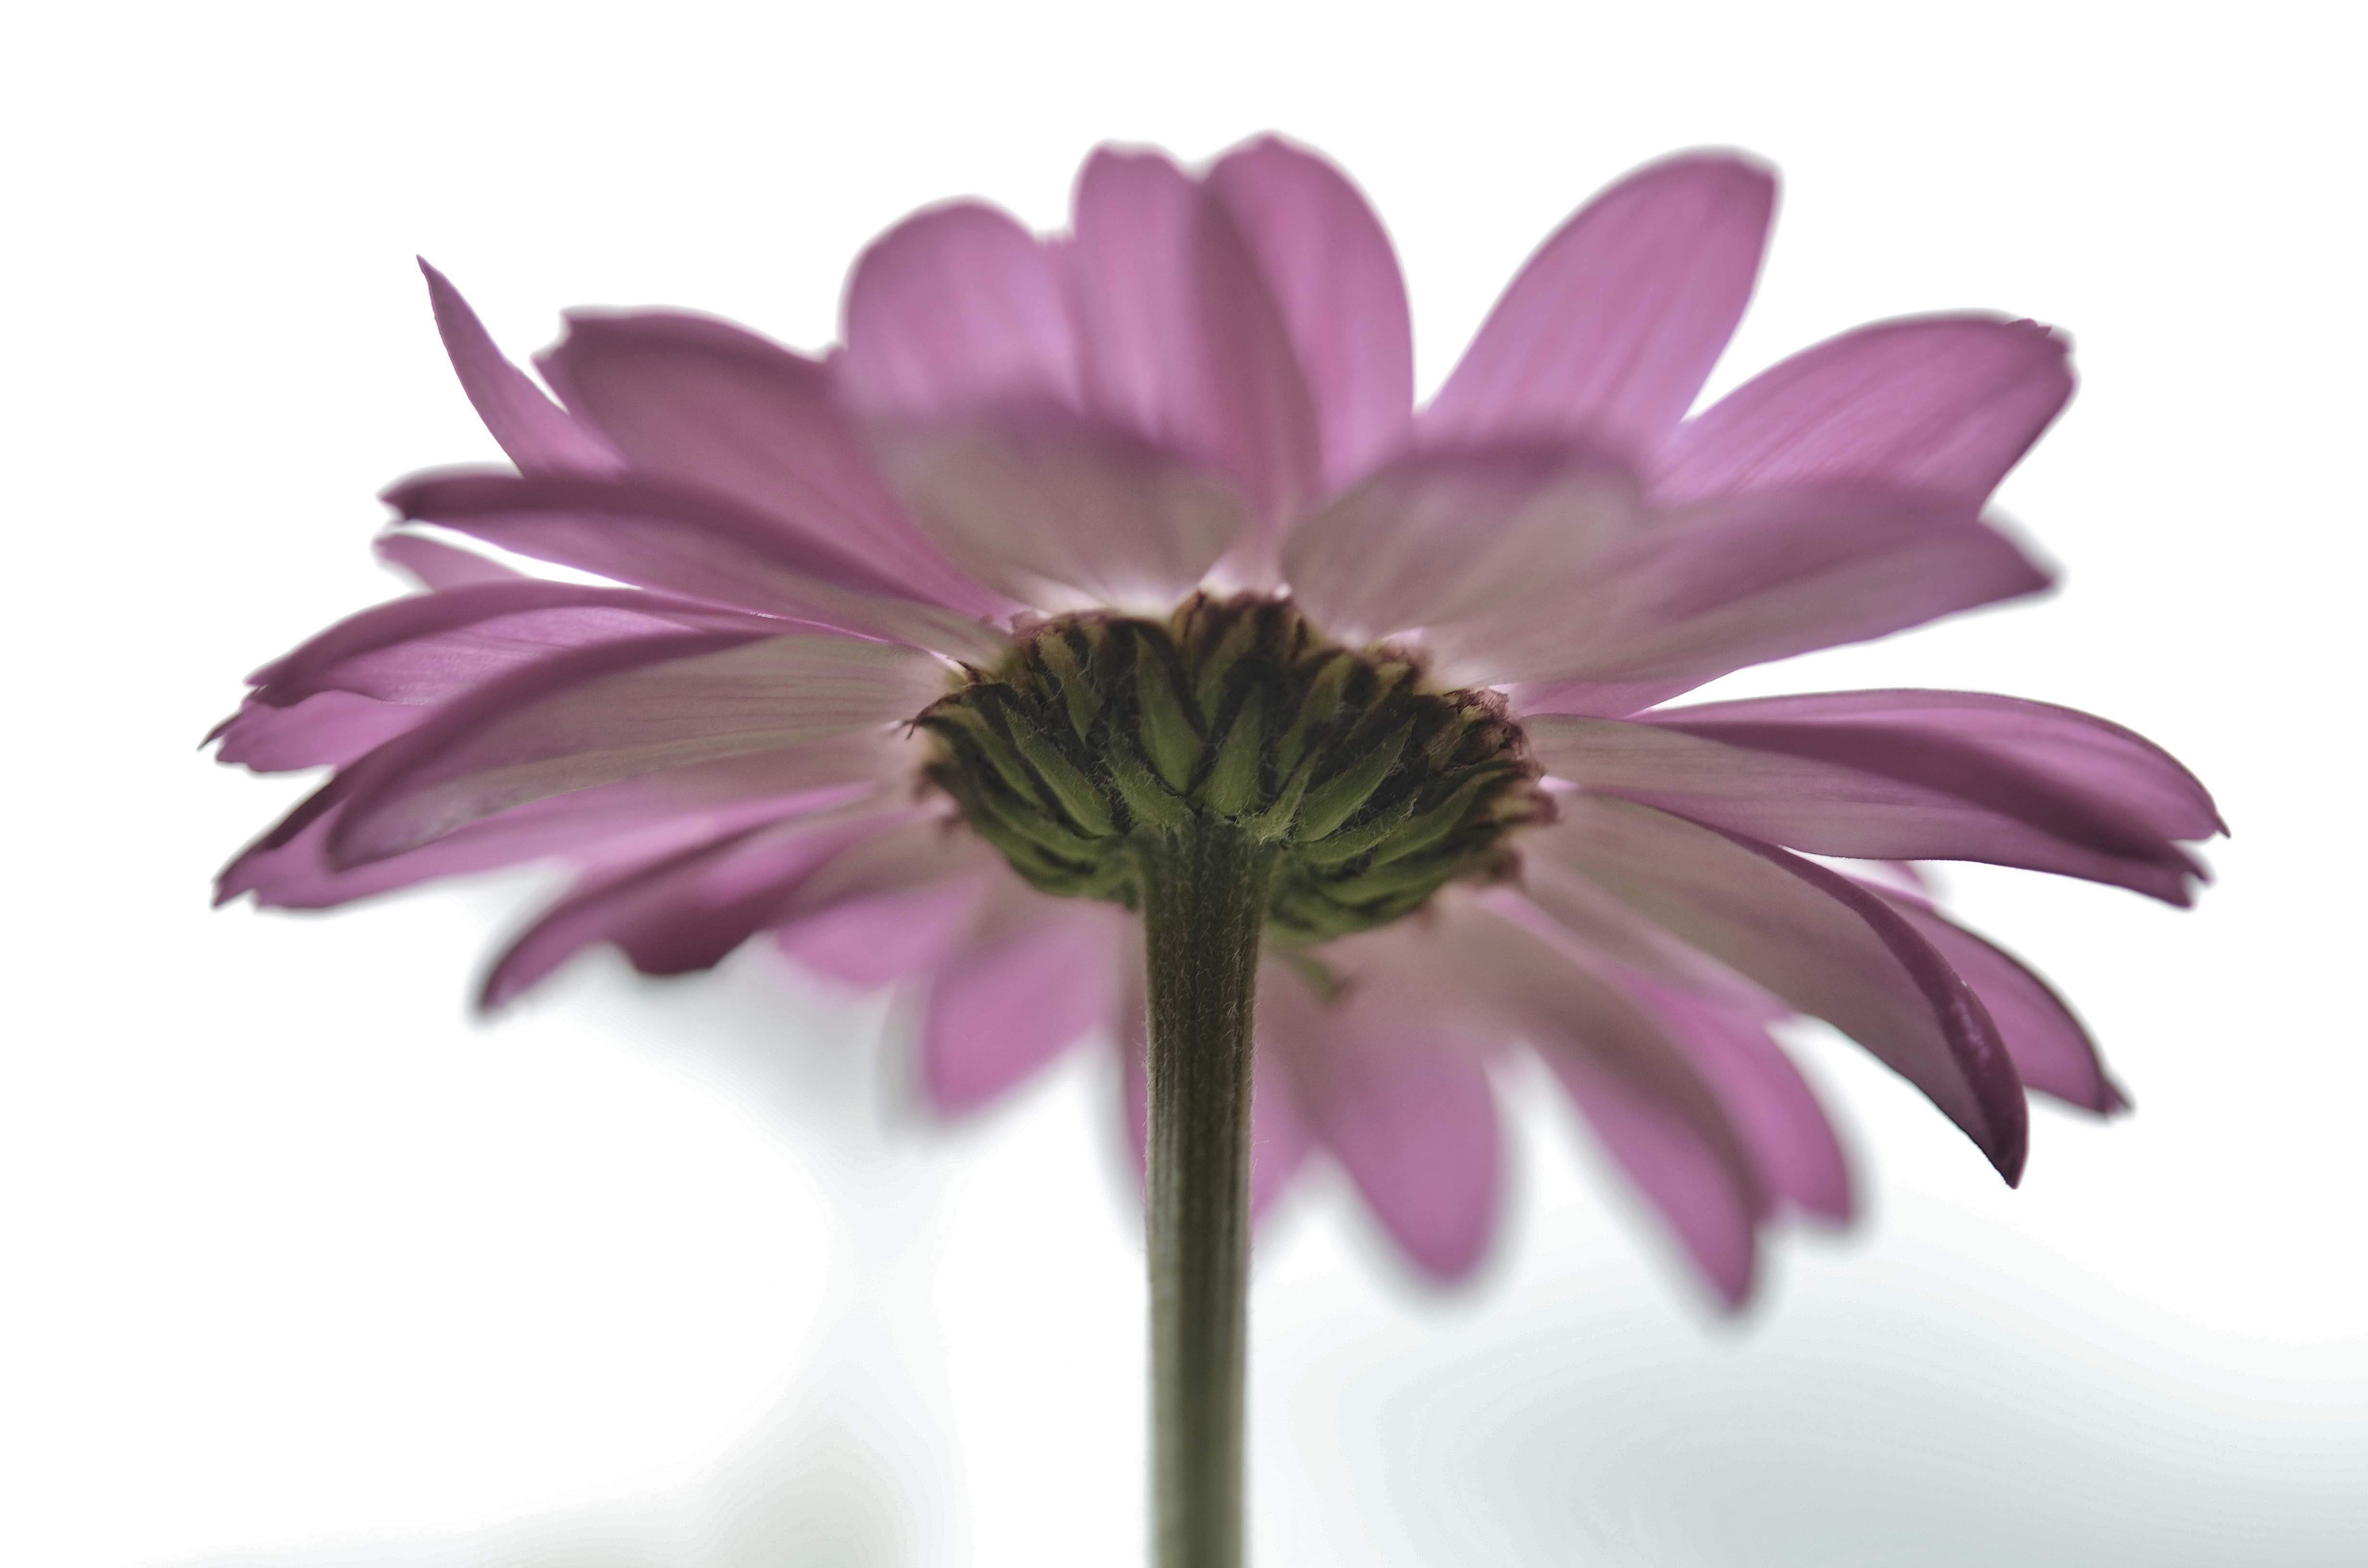
nature, blossom, plant, leaf, flower, purple, petal, bloom, floral, green, macro, natural, blooming, garden, pink, flora, close up, gerbera, floristry, flowering plant, daisy family, plant stem, land plant